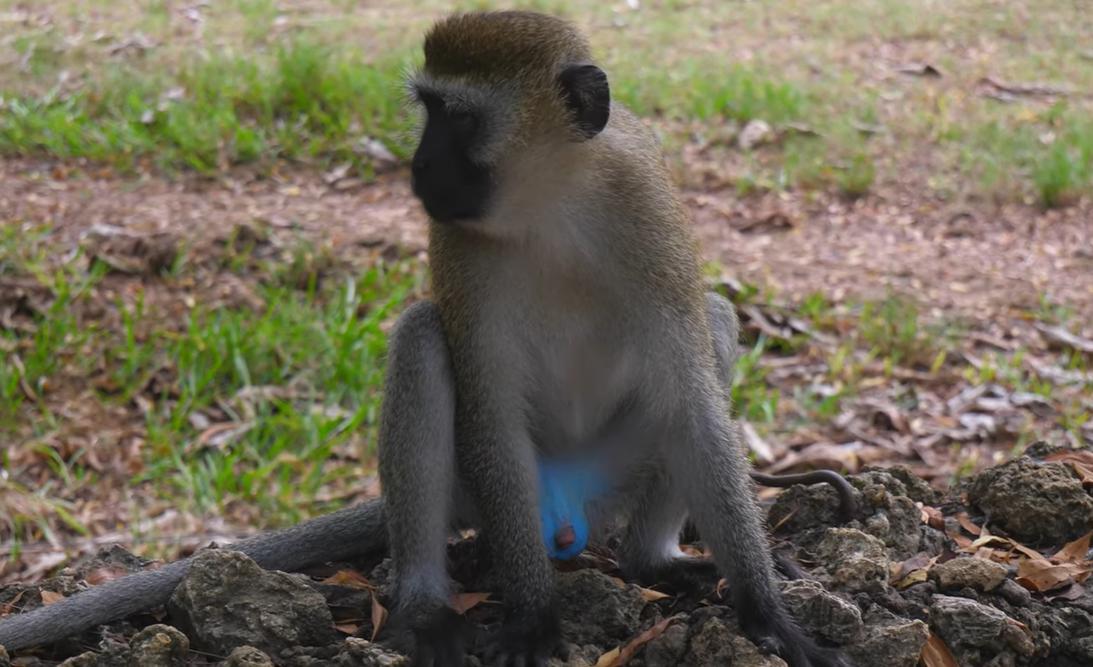
Tumbili mwenye manyoya ya kijivu na uso mweusi amekaa juu ya mawe miguu ikiwa imetenganishwa sehemu za siri zikichomoka kutoka kwenye suruali ya rangi ya buluu angavu. Nyuma yake kukiwa na nyasi na  majani yaliyokauka.